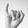
ASL letter: I